Unmanned surface vehicle

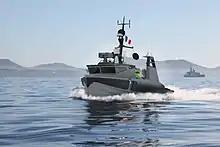
Computer-generated image of a Franco-British MMCM (Maritime Mine Counter Measures) minesweeping drone

A saildrone is a type of uncrewed surface vehicle used primarily in oceans for data collection. Saildrones are wind and solar powered and carry a suite of science sensors and navigational instruments. They can follow a set of remotely prescribed waypoints. The saildrone was invented by Richard Jenkins, a British engineer, founder and CEO of Saildrone, Inc. Saildrones have been used by scientists and research organizations like the National Oceanic and Atmospheric Administration (NOAA) to survey the marine ecosystem, fisheries, and weather. In January 2019, a small fleet of saildrones was launched to attempt the first autonomous circumnavigation of Antarctica. One of the saildrones completed the mission, traveling over the seven month journey while collecting a detailed data set using onboard environmental monitoring instrumentation.